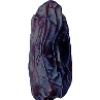
Label: Dates 1